Canberra Brave

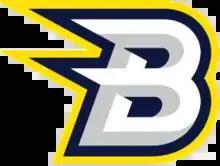
CBR Brave short-form logo

The name and branding for the new club, CBR Brave, was carefully crafted by advertising agency Coordinate on the appointment by the members of the consortium in an effort to break away from the Knights history and to start afresh. This was also due in part to previous Knights owner, John Raut, retaining the rights to the old club's name.